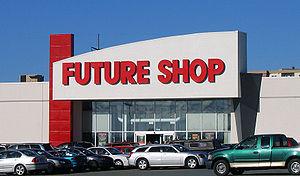
Future Shop était une chaîne canadienne de magasins d'électronique ayant été créée en 1982 par Hassan Khosrowshahi. En 1990, la chaîne devient le plus gros revendeur de matériels électroniques du pays. En 2013, elle disposait de 139 magasins au Canada.